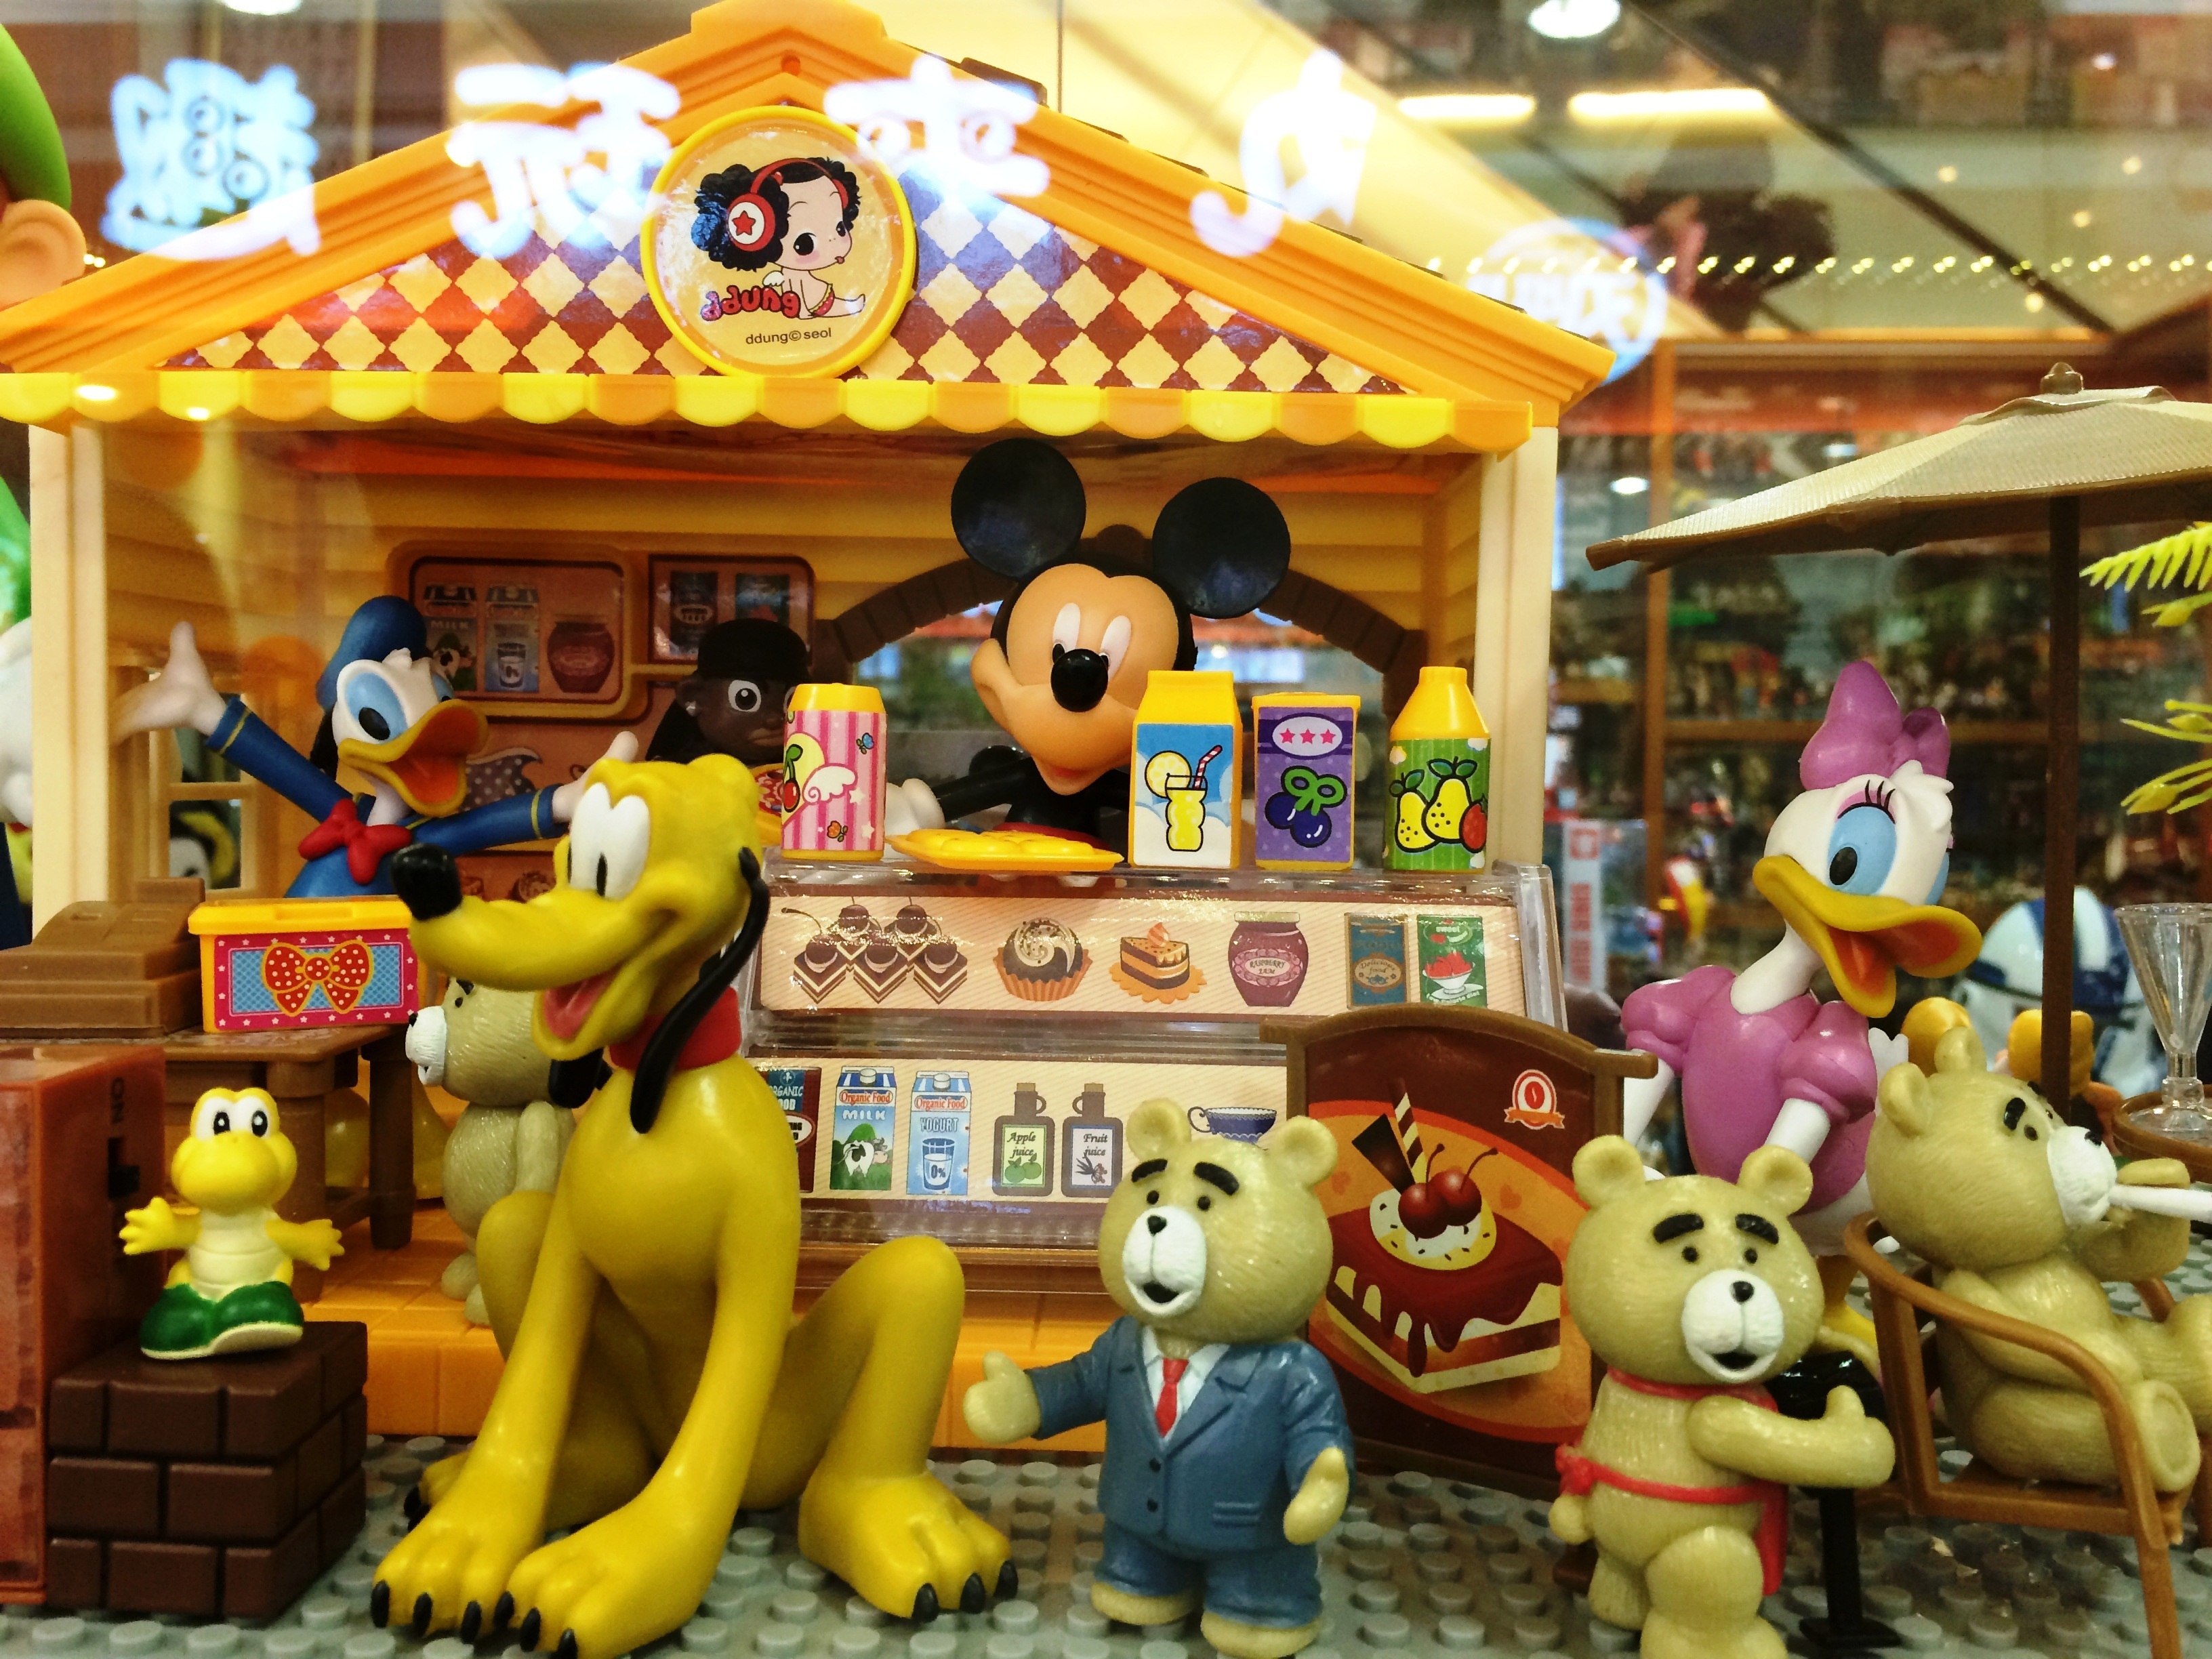
play, recreation, amusement park, park, toy, disney, fun, resort, mickey, cartoon, amusement ride